Władysław Pobóg-Malinowski

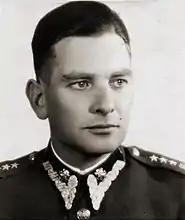
Władysław Pobóg-Malinowski

Władysław Pobóg-Malinowski (1899–1962) was a Polish soldier, historian and journalist. An officer of the Polish Army, he is best known as a historian and author of numerous books on modern history of Poland. His most notable work is the "Modern Political History of Poland" published in 1956 in London. Although blacklisted by the censorship in Communist-controlled Poland, the book was clandestinely published and re-edited in Poland several times.